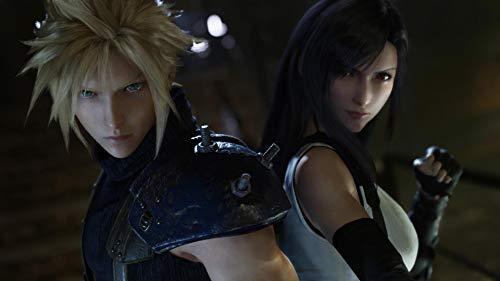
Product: Final Fantasy VII: Remake - PlayStation 4
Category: Toys & Games | Dress Up & Pretend Play | Pretend Play
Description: PRE-ORDER TO RECEIVE A BONUS FINAL FANTASY VII REMAKE SEPHIROTH THEME; FOR PLAYSTATION 4; Design not final subject to change.
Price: $ 59 99
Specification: ASIN:B00ZS80PC2|Releasedate:March3,2020|Pricing:ThestrikethroughpriceistheListPrice.SavingsrepresentsadiscountofftheListPrice.|PackageDimensions:6.8x5.3x0.6inches;3.2ounces|Media::VideoGame